National Museum of Natural History (Manila)

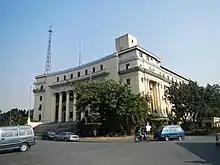
The building when it was still occupied by the Department of Tourism

At some point in time, the building was occupied by the Department of Tourism (DOT), hence the building became known as the Department of Tourism Building up until 2015. DOT moved its offices to the nearby city of Makati and is planning to return to Manila after the completion of its proposed headquarters located in Intramuros.